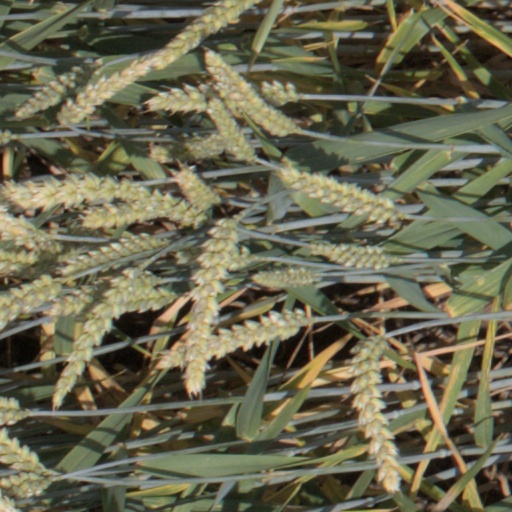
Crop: wheat